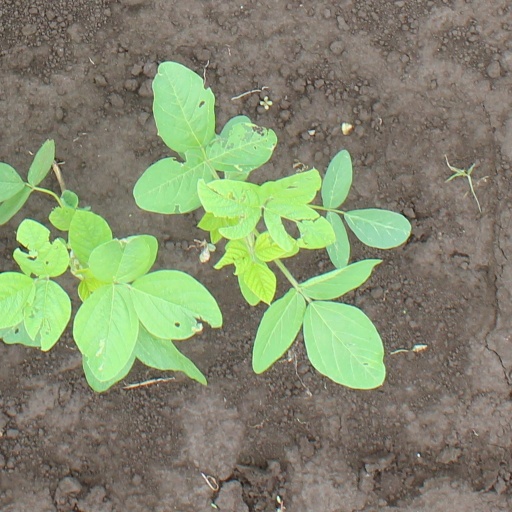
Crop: soybean